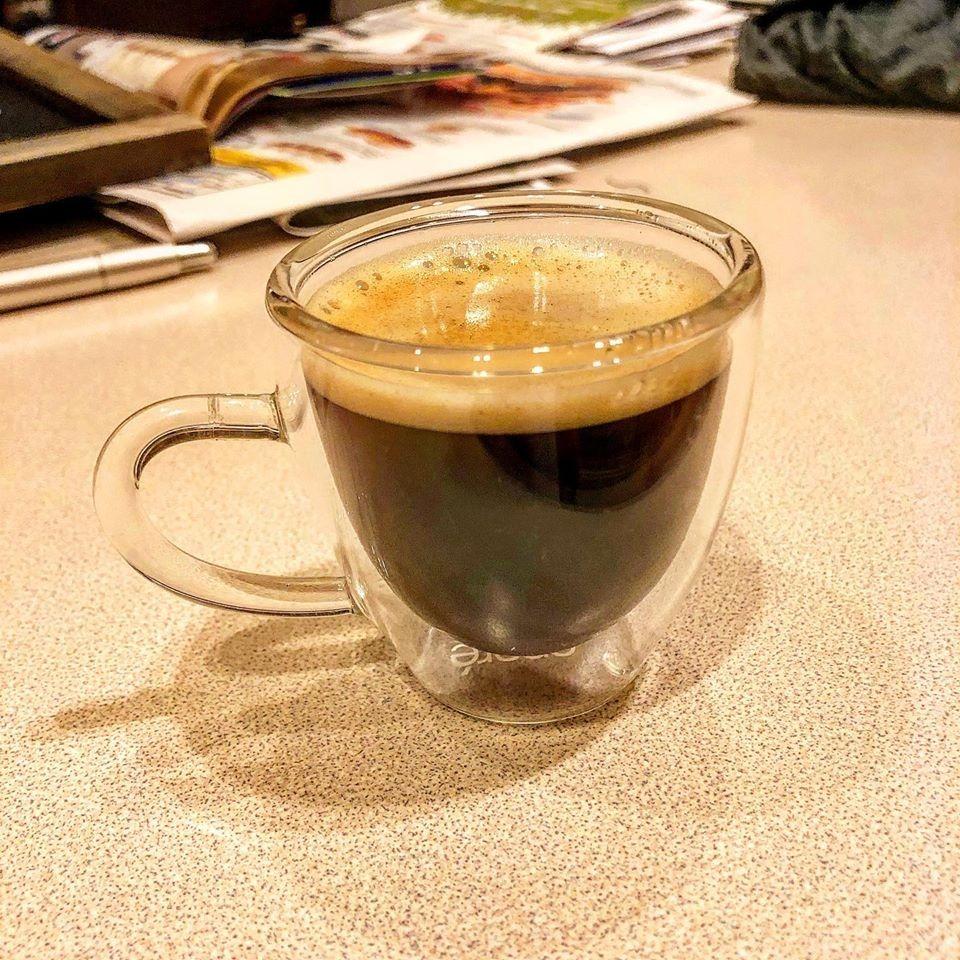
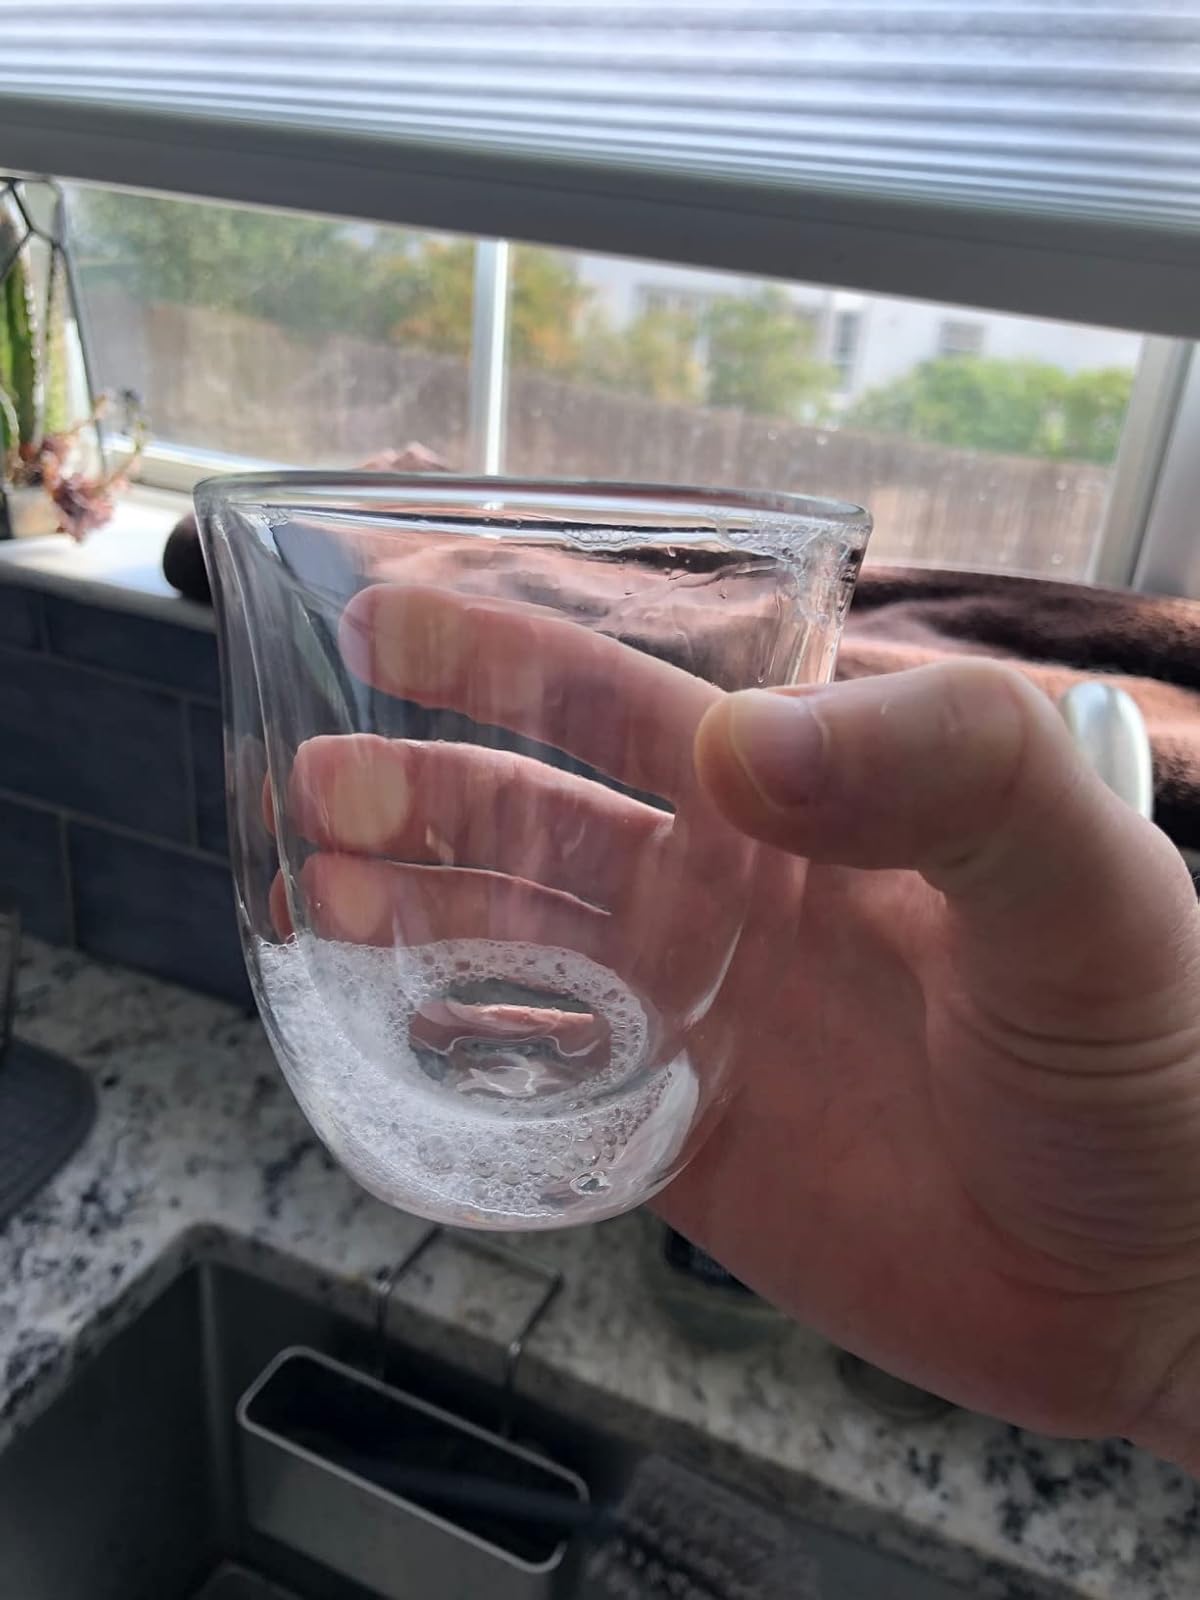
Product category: items_mug
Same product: no